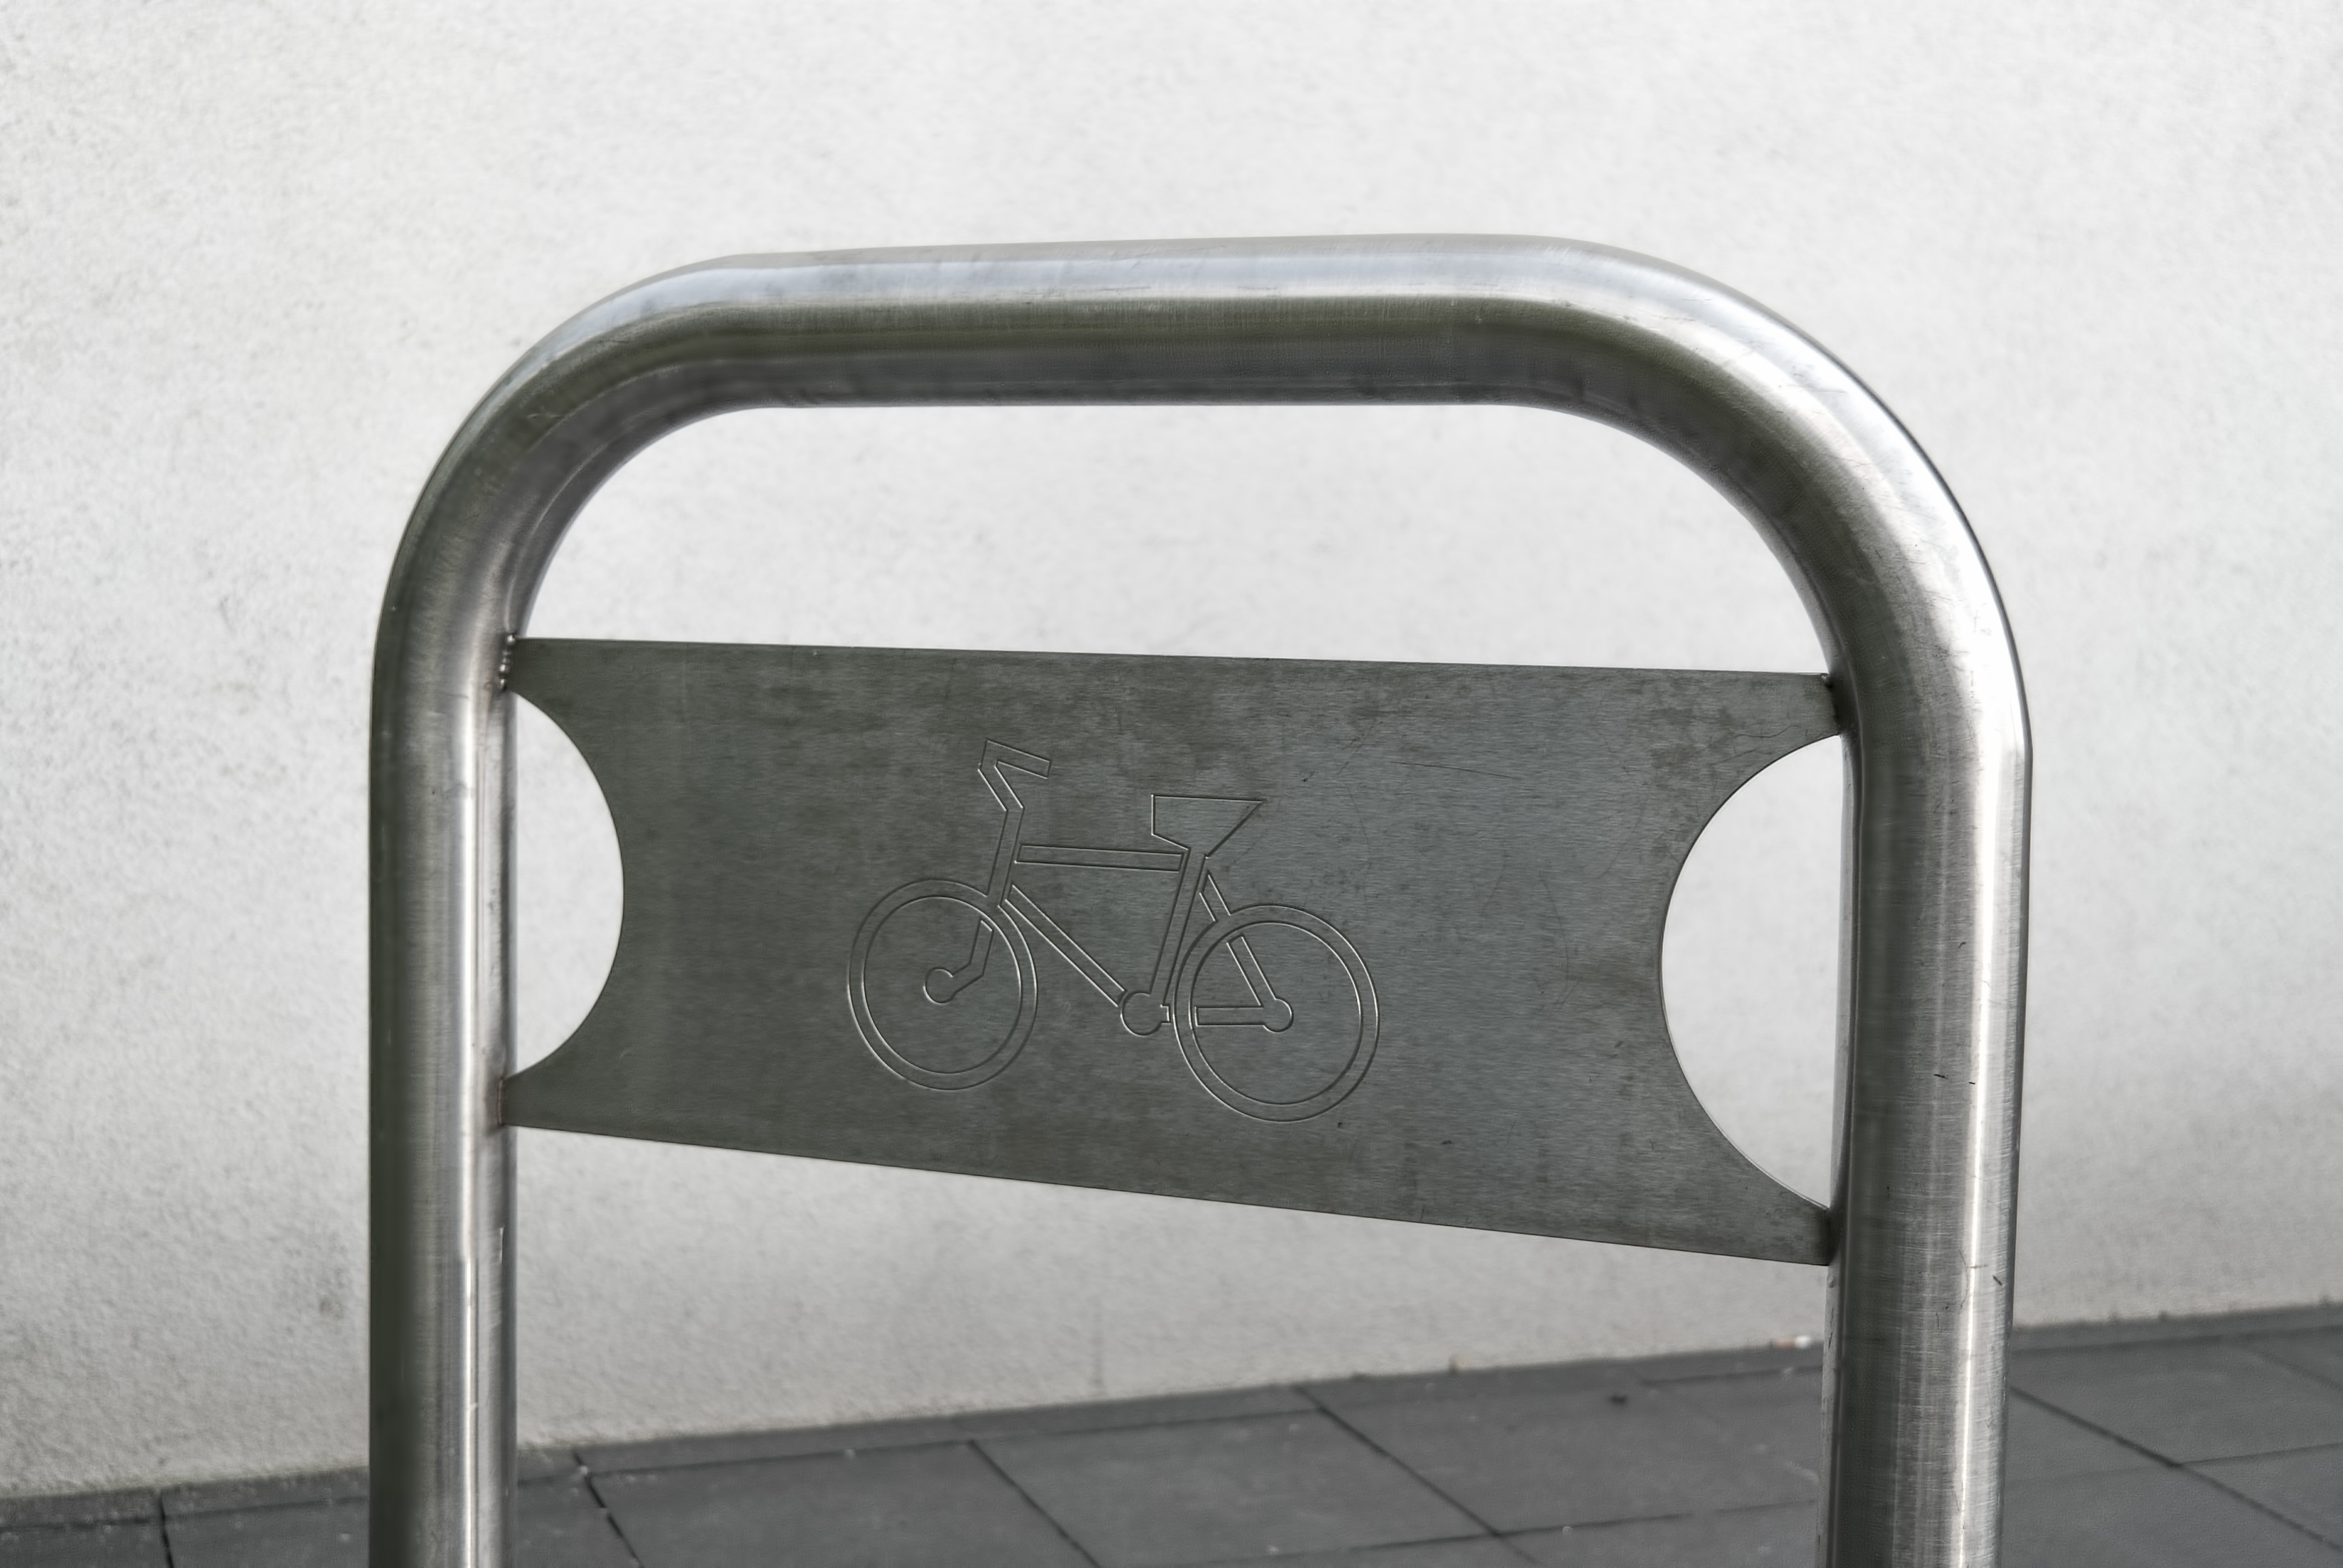
wheel, chair, bike, wall, steel, sign, metal, plate, furniture, rectangle, iron, trumpet, shape, automotive exterior, house numbering, led parking